Polylysine

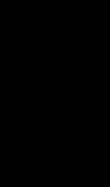
Structure of α-polylysine

α-Polylysine is a synthetic polymer, which can be composed of either -lysine or -lysine. "L" and "D" refer to the chirality at lysine's central carbon. This results in poly--lysine (PLL) and poly--lysine (PDL) respectively.